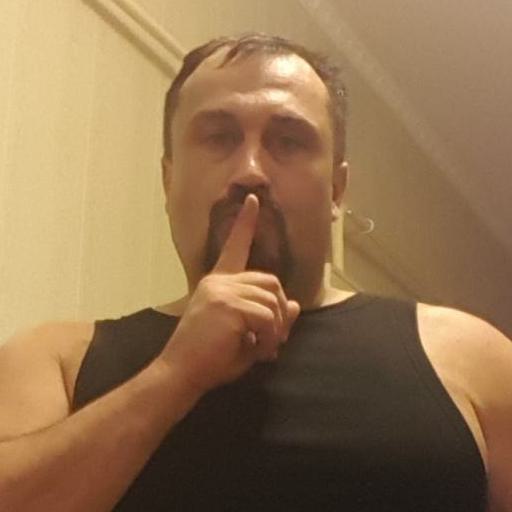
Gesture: mute